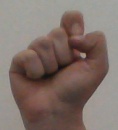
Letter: fa